Sport in Mexico

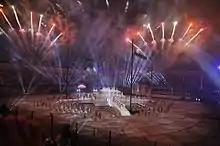
XXII Opening ceremony, the pyramid is representative of the archaeological zone of El Tajín Estadio Luis "Pirata" Fuente

The Pan American Games competition is held among athletes from nations of the Americas, every four years in the year before the Summer Olympic Games. Mexico ranks sixth in the top ten nations all time at the Pan American Games (minus medals won at the Winter Pan American Games). Mexico and Canada have hosted three Pan American Games each, more than any other nation. Among cities, only Winnipeg and Mexico City have played host to the Pan American Games more than once, each holding that honor twice.